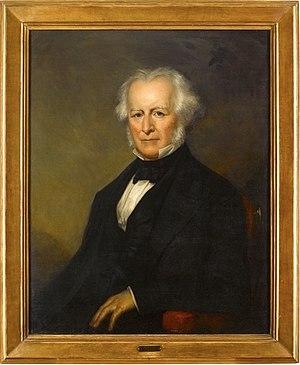
La faculté de Gratz est une faculté juive privée située à Melrose Park, en Pennsylvanie, la plus ancienne institution indépendante d'enseignement juif aux États-Unis. La faculté remonte à 1856 lorsque le banquier, philanthrope et leader communal Hyman Gratz et la Hebrew Education Society de Philadelphie se sont réunis pour établir une fiducie pour créer une facultés d'enseignants hébreux. Gratz est un une faculté d'arts libéraux situé dans une banlieue et est principalement un campus de banlieue avec des cours en ligne.